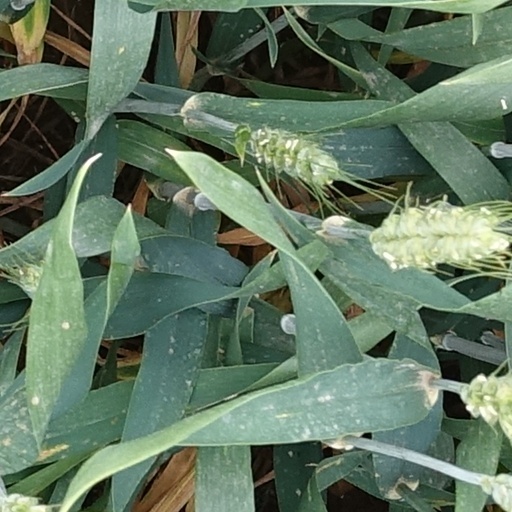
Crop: wheat